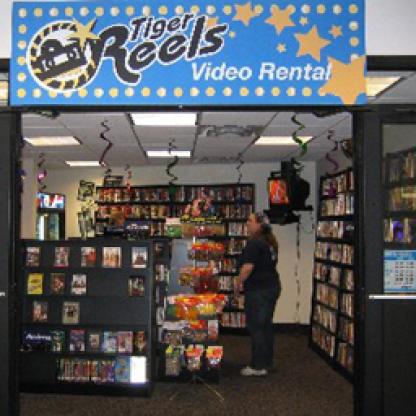
Scene: Indoor